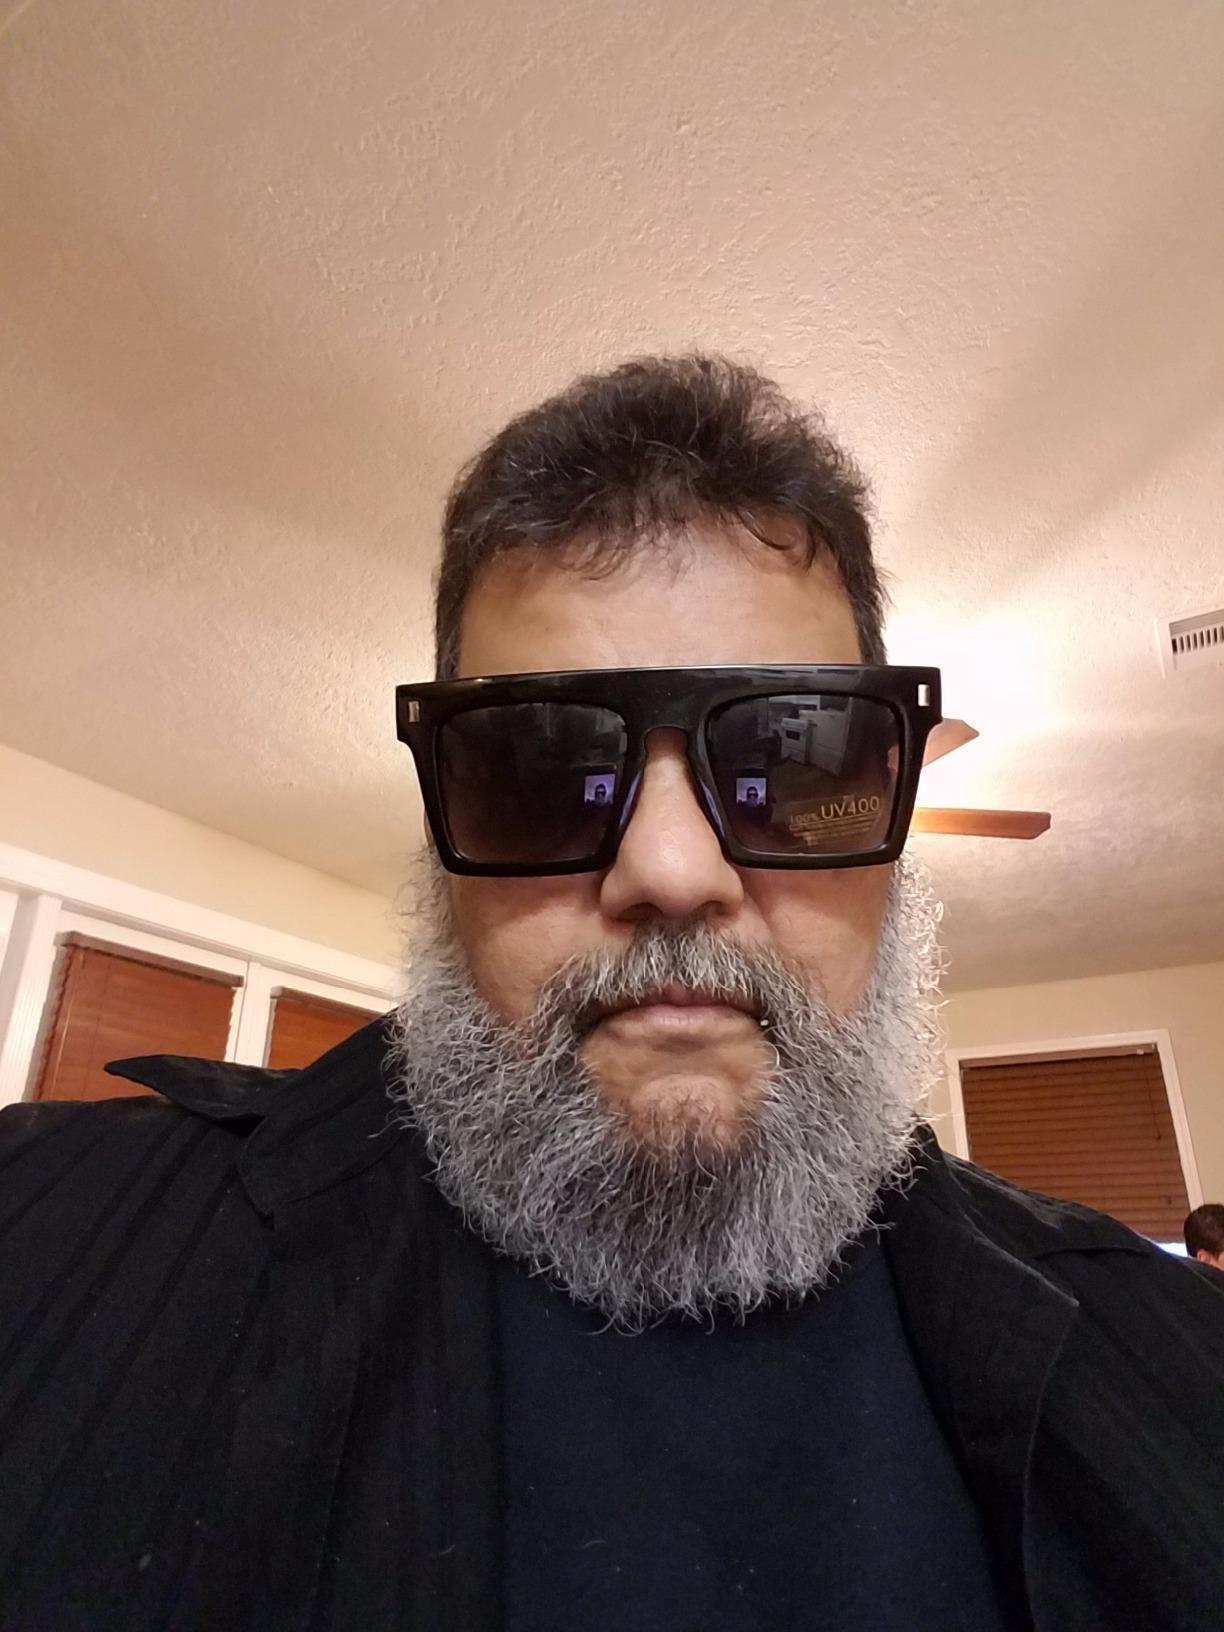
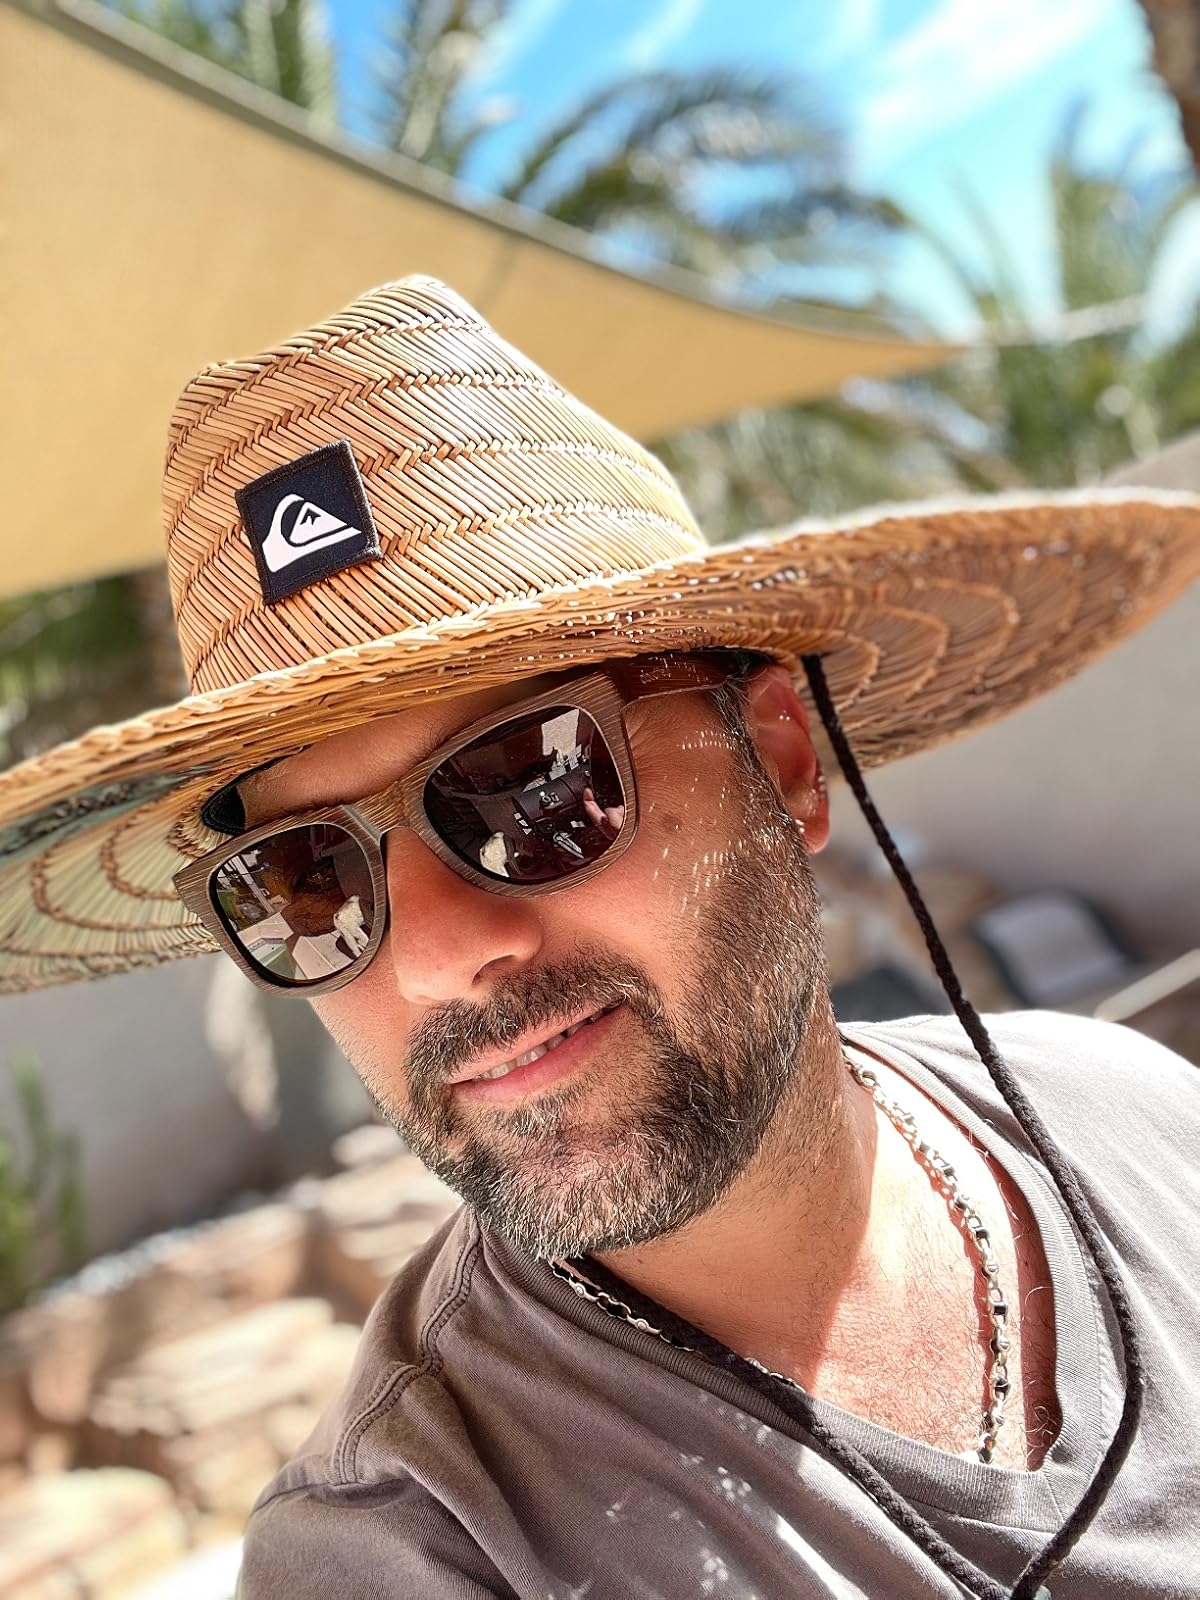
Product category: accessories_sunglasses
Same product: no